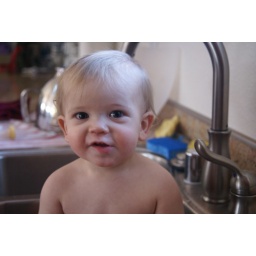
Nana giving me a bath in the kitchen sink at breakfast time